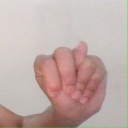
अक्षर: न